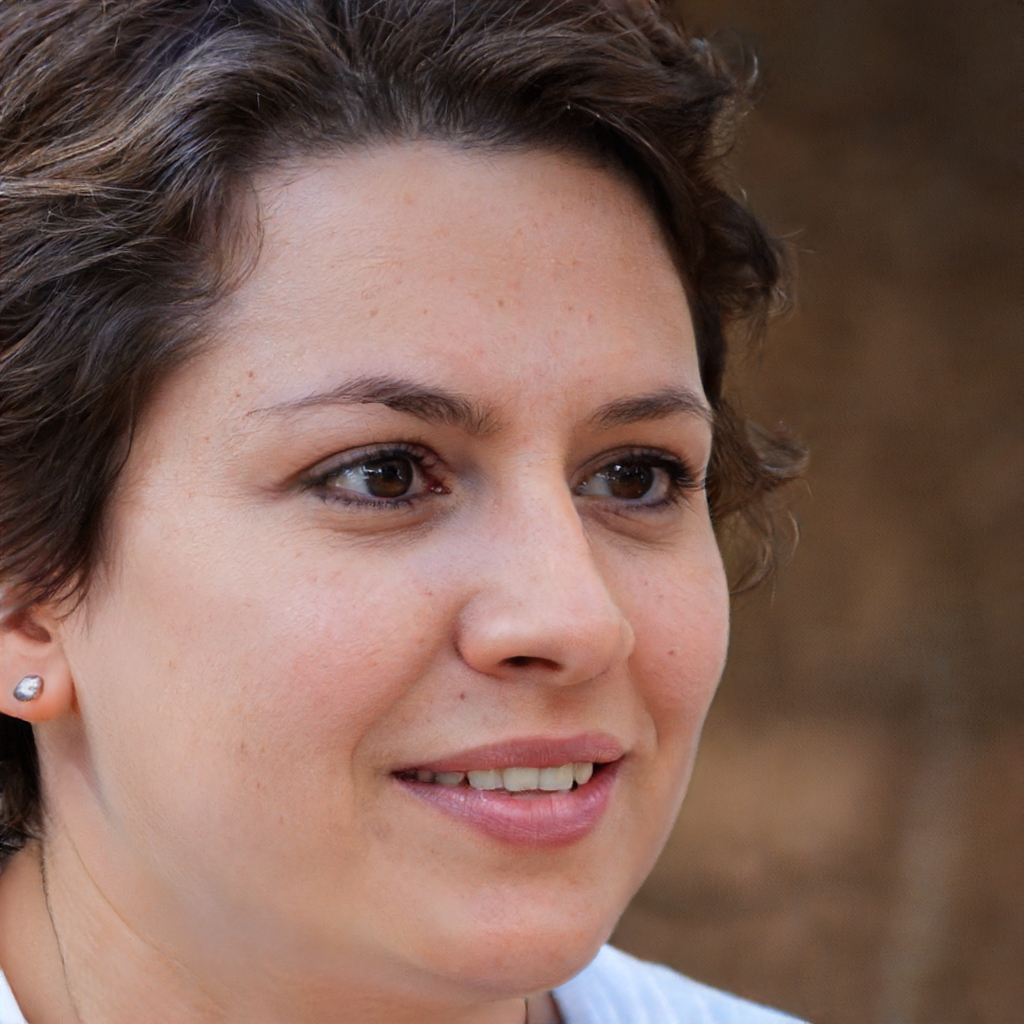
Label: Colored